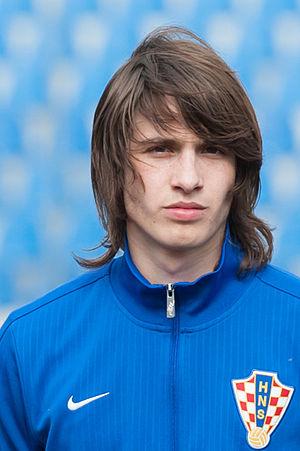
Andrija Balić, né le 11 août 1997 à Split, est un footballeur croate. Il évolue au poste de milieu de terrain à l'Udinese Calcio.